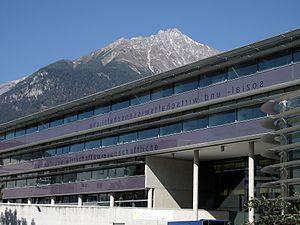
L'université d'Innsbruck, fondée en 1669 est une université autrichienne située à Innsbruck. Elle est l'université régionale et historique non seulement des régions autrichiennes du Vorarlberg et Tyrol, mais aussi du Südtirol, du Liechtenstein et du Luxembourg. Ses deux fondateurs, les empereurs Léopold Iᵉʳ et François Iᵉʳ/II, lui donnèrent son nom.